Rönö

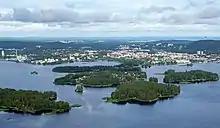
An aerial view of Rönö

Rönö is an island in Lake Kallavesi and also a district in the city of Kuopio, Finland. It is located about 2,5 kilometers southeast of Kuopio Market Square, measured along the street network. Since 1988, the island has been connected to Väinölänniemi by a bridge. Rönö is a sought-after residential area and is one of the most expensive areas in Kuopio, along with the archipelago estates in Saaristokaupunki. Only detached, semi-detached and terraced houses have been built there. Most of the island was built during the boom of art in the 1980s and 1990s, but houses have also been built in the 2000s, and a few estates are still completely undeveloped. By the decision of the city council, tenant houses were once built on the highest point of Rönö.